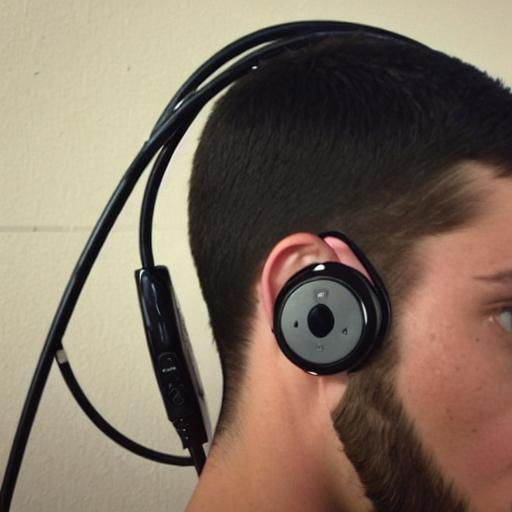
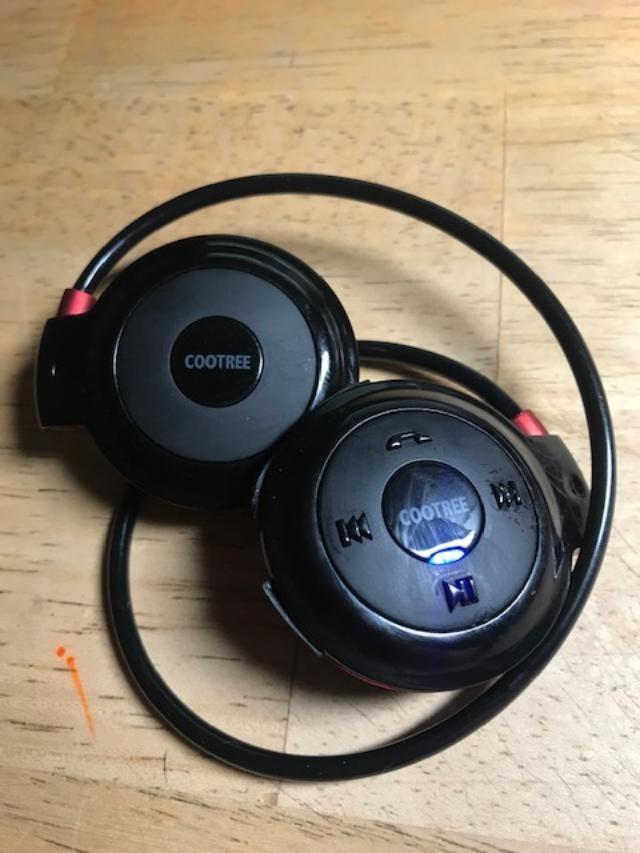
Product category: headphones
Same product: no